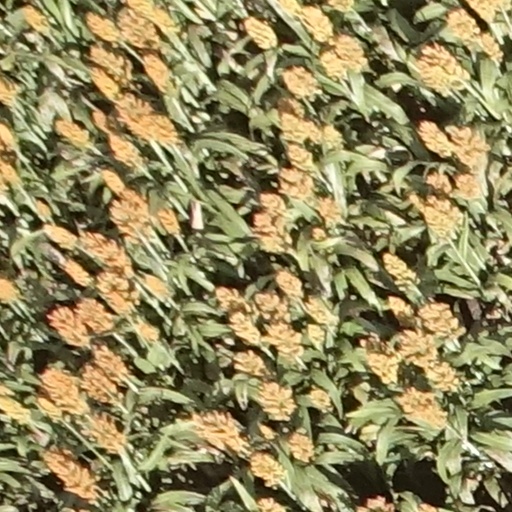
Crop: sorghum